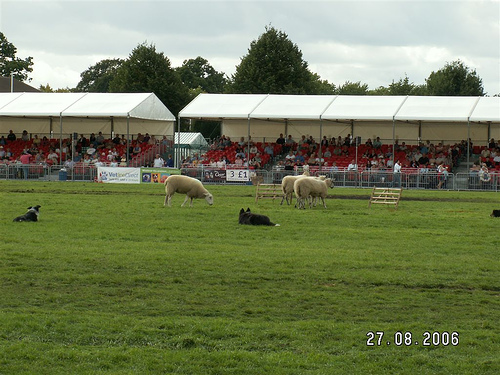
user: Given an image and a question. Answer the question in a short answer. Question: What kind of competition is this? Short Answer:
assistant: sheep herd